Meridian Highway

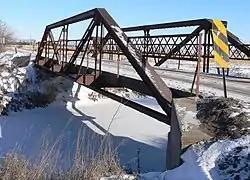
Bridge on the Meridian Highway in Pierce County, Nebraska; seen from the southwest

Meridian Highway was a United States auto trail in the early twentieth century. It roughly followed the path of present-day U.S. Route 81 from Pembina, North Dakota to Fort Worth, Texas, and Interstate 35 from Fort Worth to Laredo, Texas.